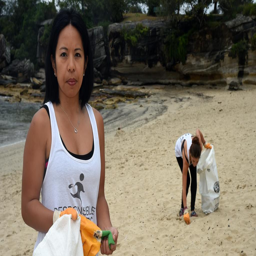
people meet with others every sunday night to clean up australian suburb .